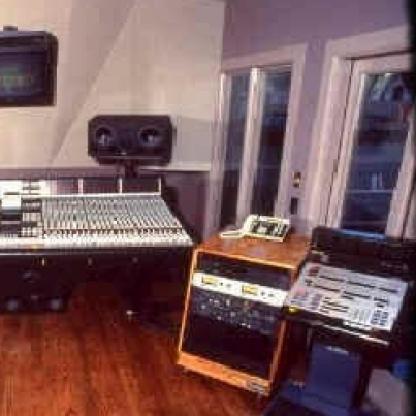
Scene: Indoor